New Hope Rosenwald School

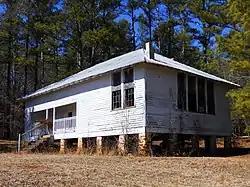
New Hope Rosenwald School in 2011.

New Hope Rosenwald School is a Rosenwald School near Fredonia, Alabama, United States. It was built in 1915. It was listed on the National Register of Historic Places as part of The Rosenwald School Building Fund and Associated Buildings Multiple Property Submission on November 29, 2001.